Tagalog language

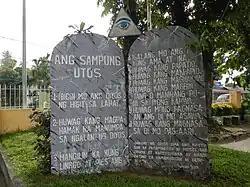
The Ten Commandments in Tagalog.

Tagalog serves as the common language among Overseas Filipinos, though its use overseas is usually limited to communication between Filipino ethnic groups. The largest concentration of Tagalog speakers outside the Philippines is found in the United States, wherein 2020, the United States Census Bureau reported (based on data collected in 2018) that it was the fourth most-spoken non-English language at home with over 1.7 million speakers, behind Spanish, French, and Chinese (with figures for Cantonese and Mandarin combined).